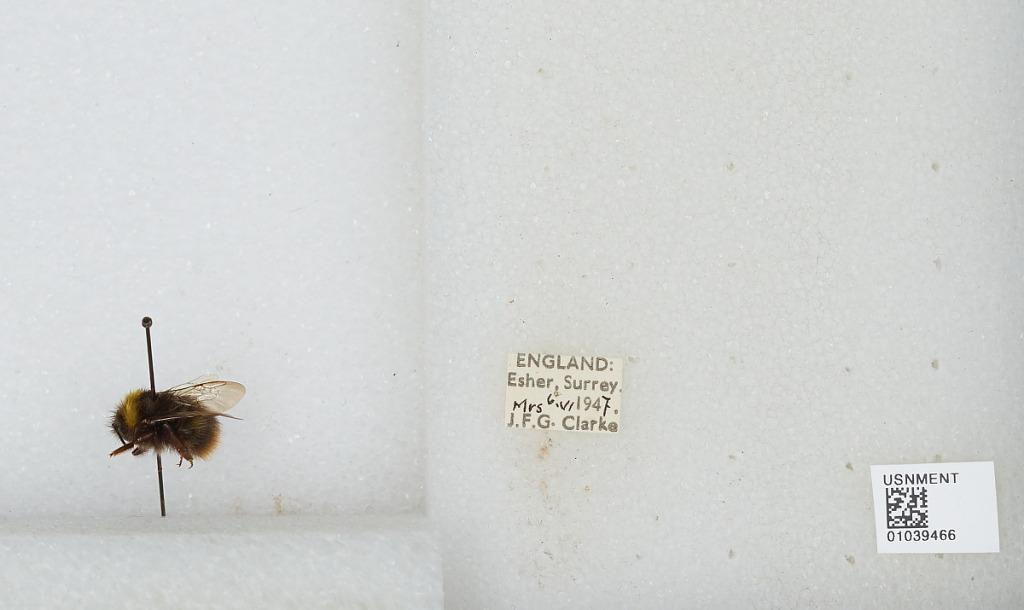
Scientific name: Bombus (Pyrobombus) pratorum (Linnaeus)
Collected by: J. Clarke
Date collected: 1947-6-6
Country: United Kingdom
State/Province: England
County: Surrey
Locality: Esher
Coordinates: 51.3691, -0.365